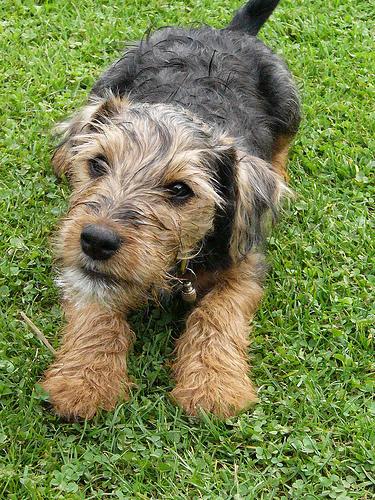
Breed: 216-n000017-Lakeland_terrier